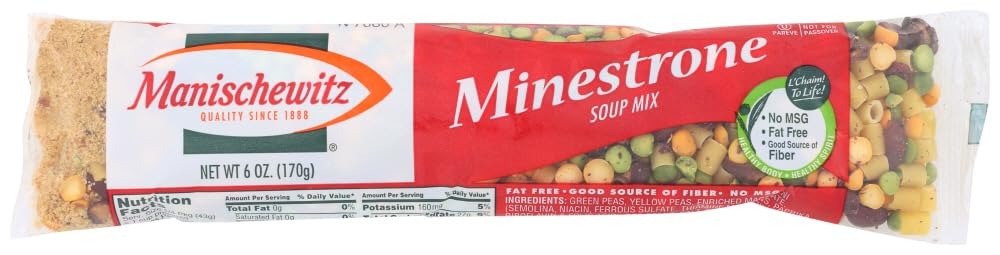
Item Name: Manischewitz Soup Mix Minestrone 6 oz (12 pack)
Value: 72.0
Unit: Fl Oz

Price: 4.99